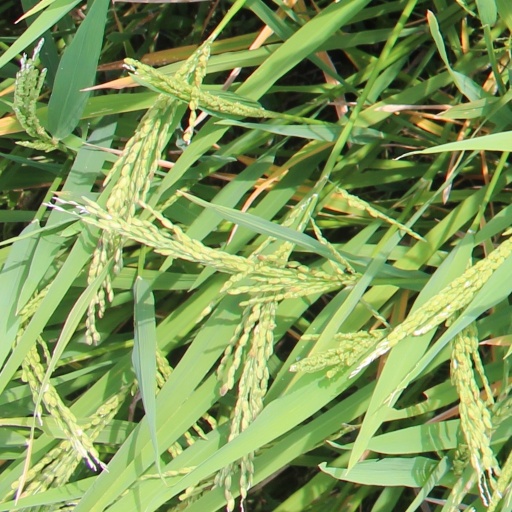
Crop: rice